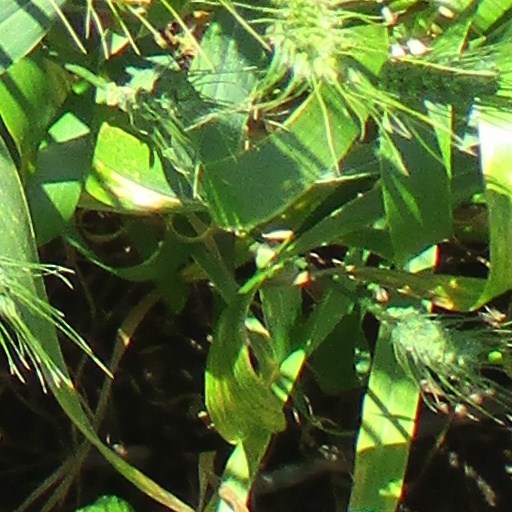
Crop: wheat